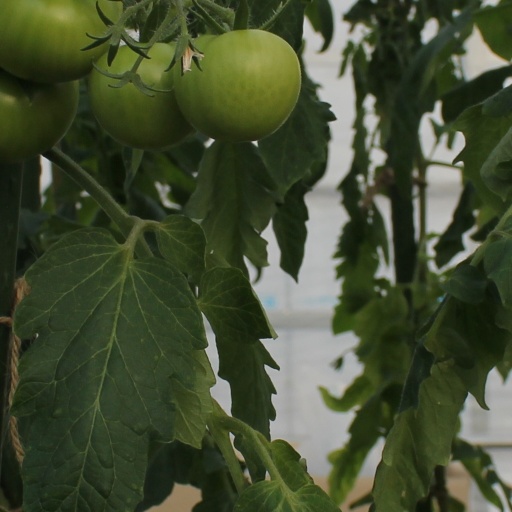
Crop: tomato